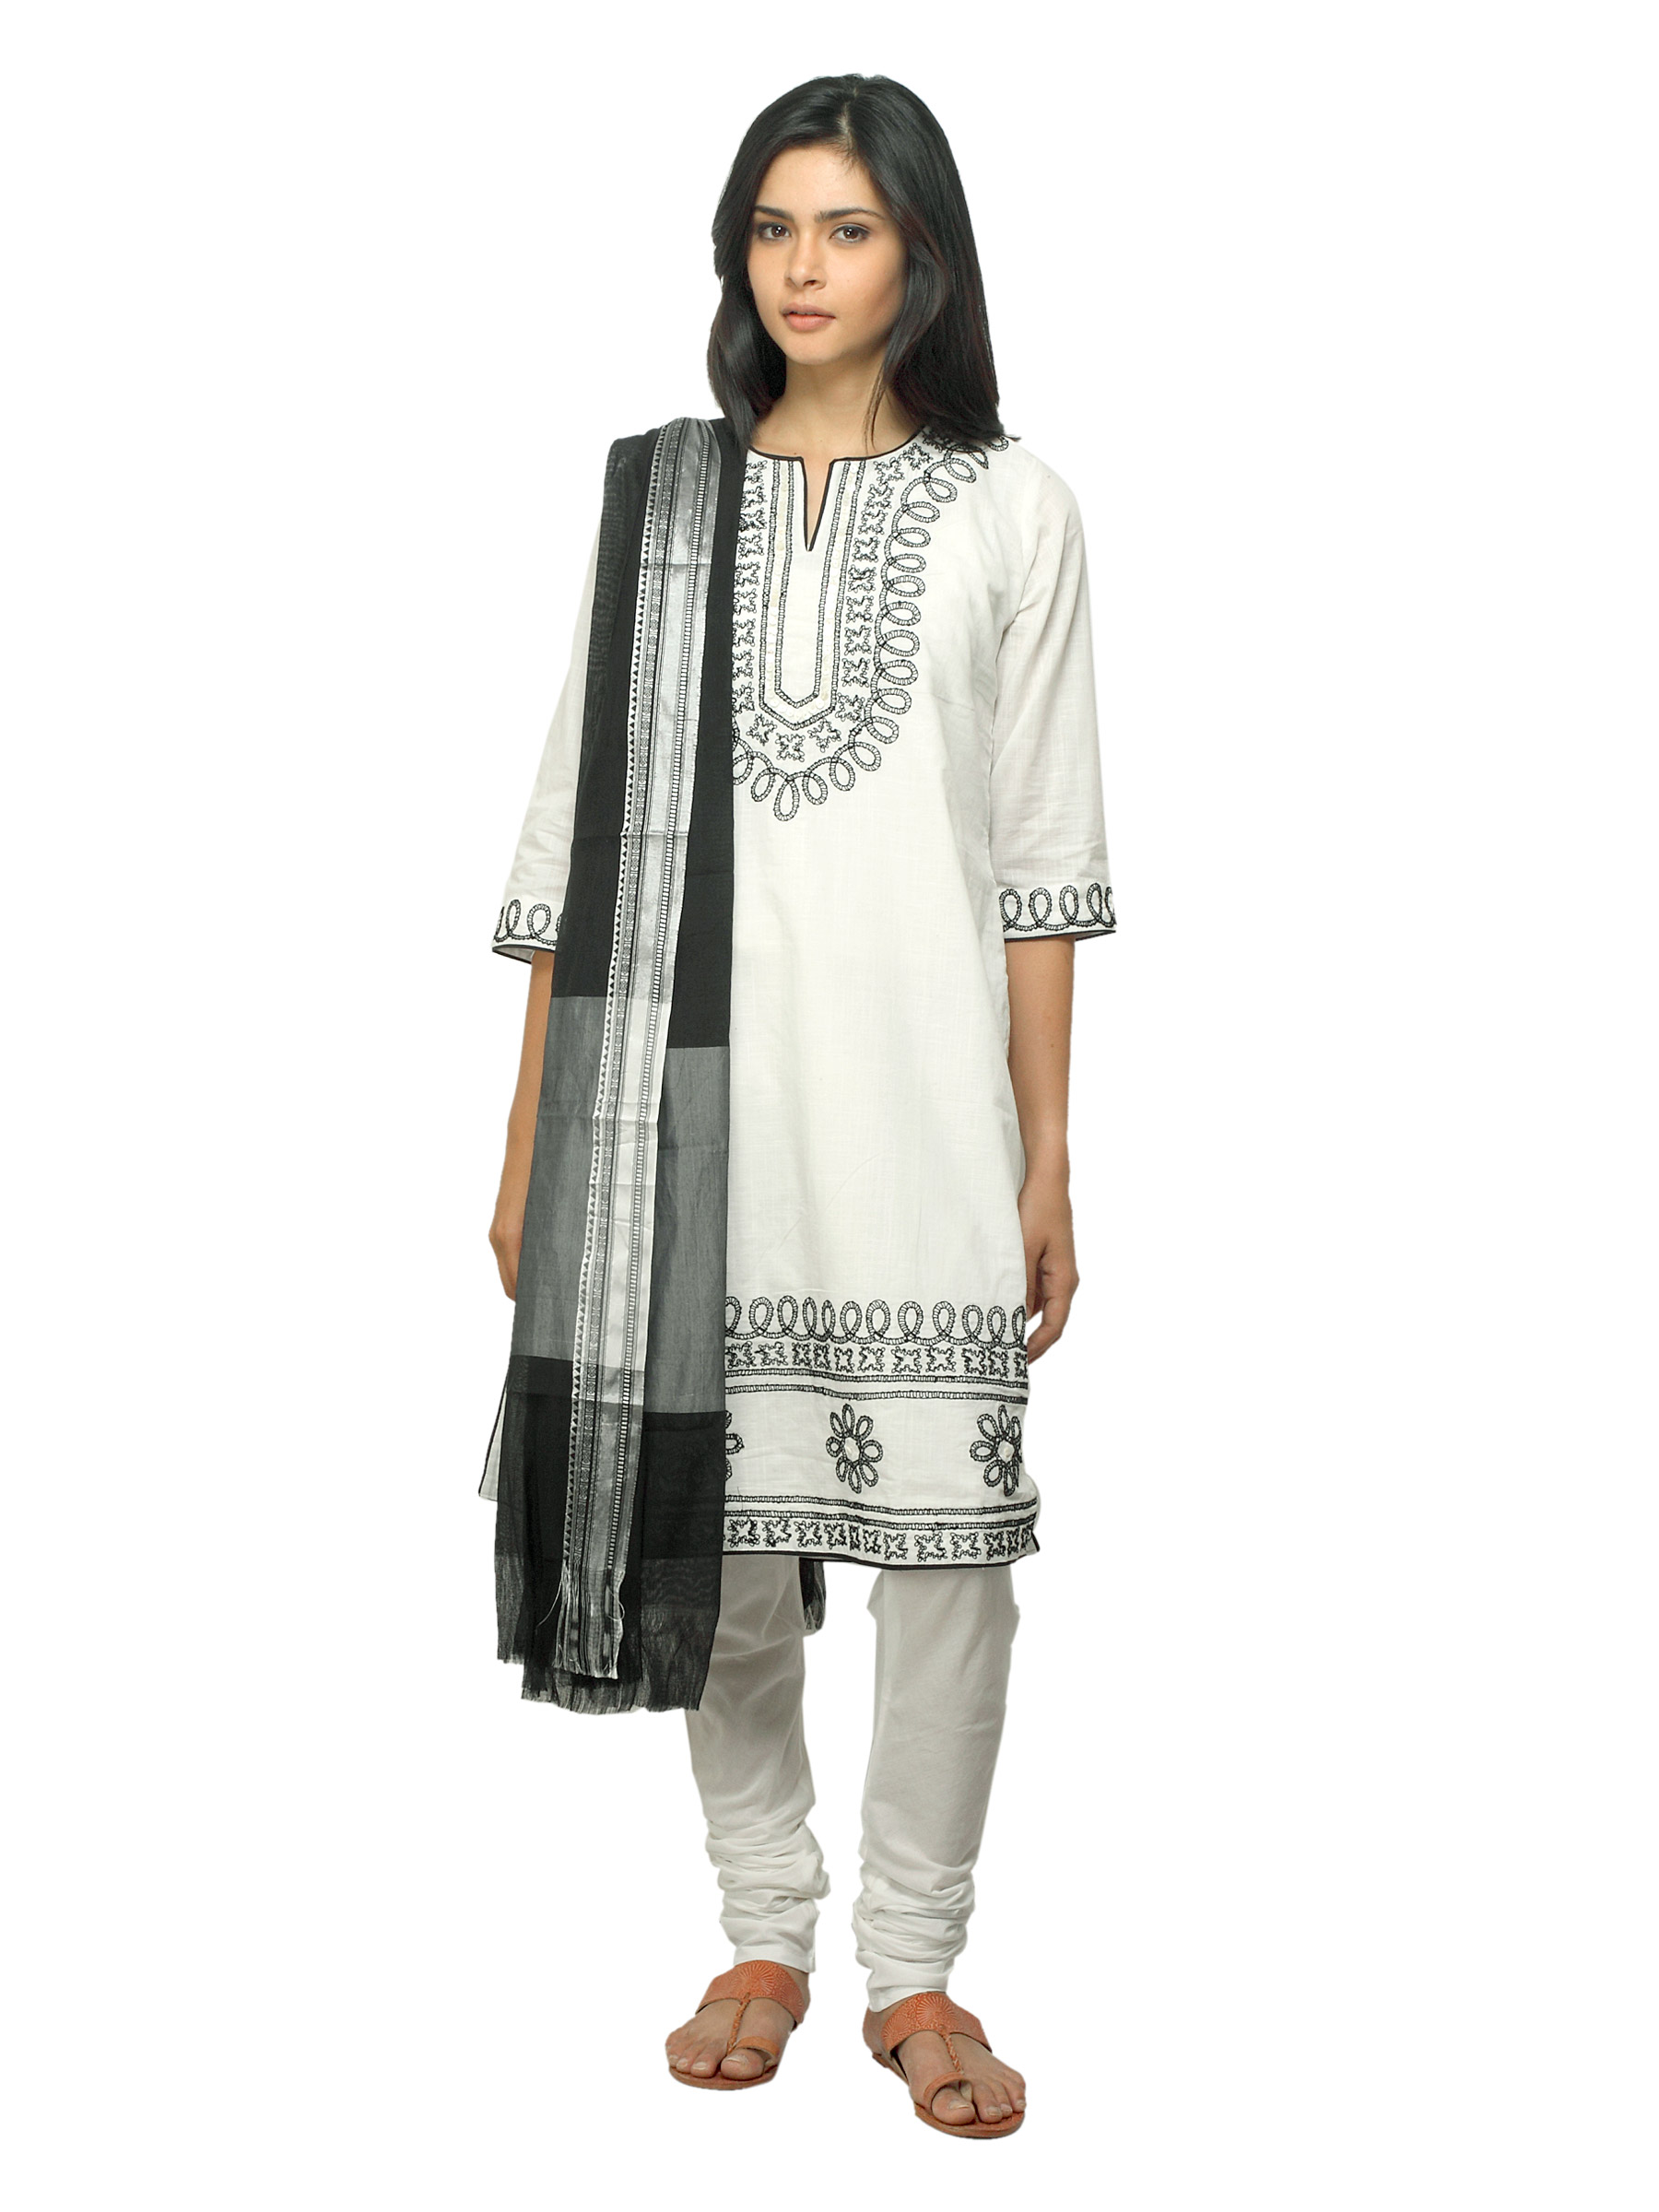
Biba Women White Embroidered Churidar Kurta with Dupatta
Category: Apparel / Apparel Set / Kurta Sets
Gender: Women
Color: White
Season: Summer 2012
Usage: Ethnic